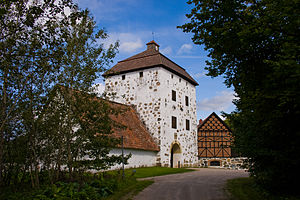
Hovdala slott / Galleri
Hovdala slott er et slot, der ligger ved Finjasøen få kilometer syd for Hässleholm i det nordlige Skåne. Under krigene mellem Danmark og Sverige spillede renæssanceslottet en vigtig rolle med sin beliggenhed i grænselandet. Slottet er omgivet af en park med en nu tørlagt voldgrav, urtehave og orangeri.